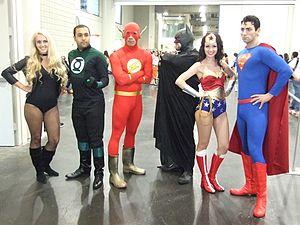
La Ligue de justice d'Amérique est une équipe de fiction regroupant les principaux super-héros de l'éditeur DC Comics.